Center Theatre (Dover-Foxcroft)

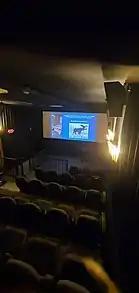
A picture taken from the rear of the second screen's auditorium.

In 2013, with support from the community and foundation grants, the Center Theatre purchased and installed a Christie Solaria One digital projector. The Theatre's 35mm projector is now on display in the Theatre lobby and holds a time capsule sealed into the projector in 2016 as part of the Theatre's 10-year anniversary celebrations.